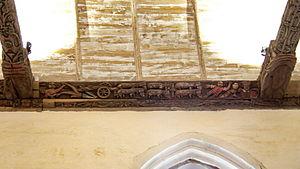
Église Saint-Salomon de La Martyre, scène de labour (Isidore le laboureur) (Classé) This building is indexed in the Base Mérimée, a database of architectural heritage maintained by the French Ministry of Culture,
L'église Saint-Salomon est une église catholique située à La Martyre, en France.